Moulins Cathedral

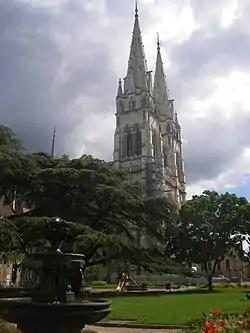
Moulins Cathedral

Moulins Cathedral is a Roman Catholic church located in the town of Moulins, Allier, France. It is also known as Notre-Dame de Moulins.